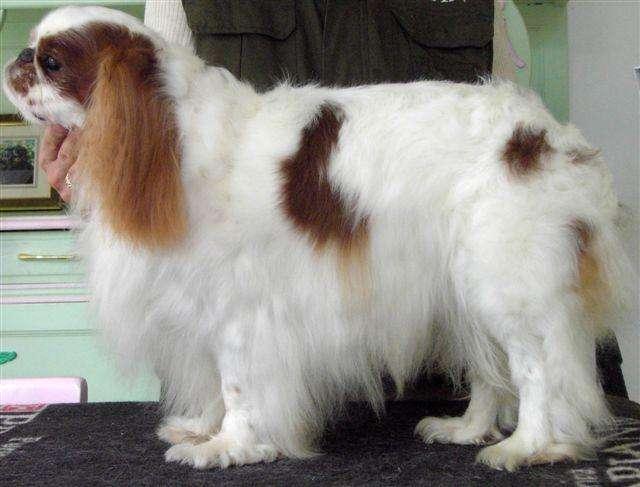
Blenheim_spaniel